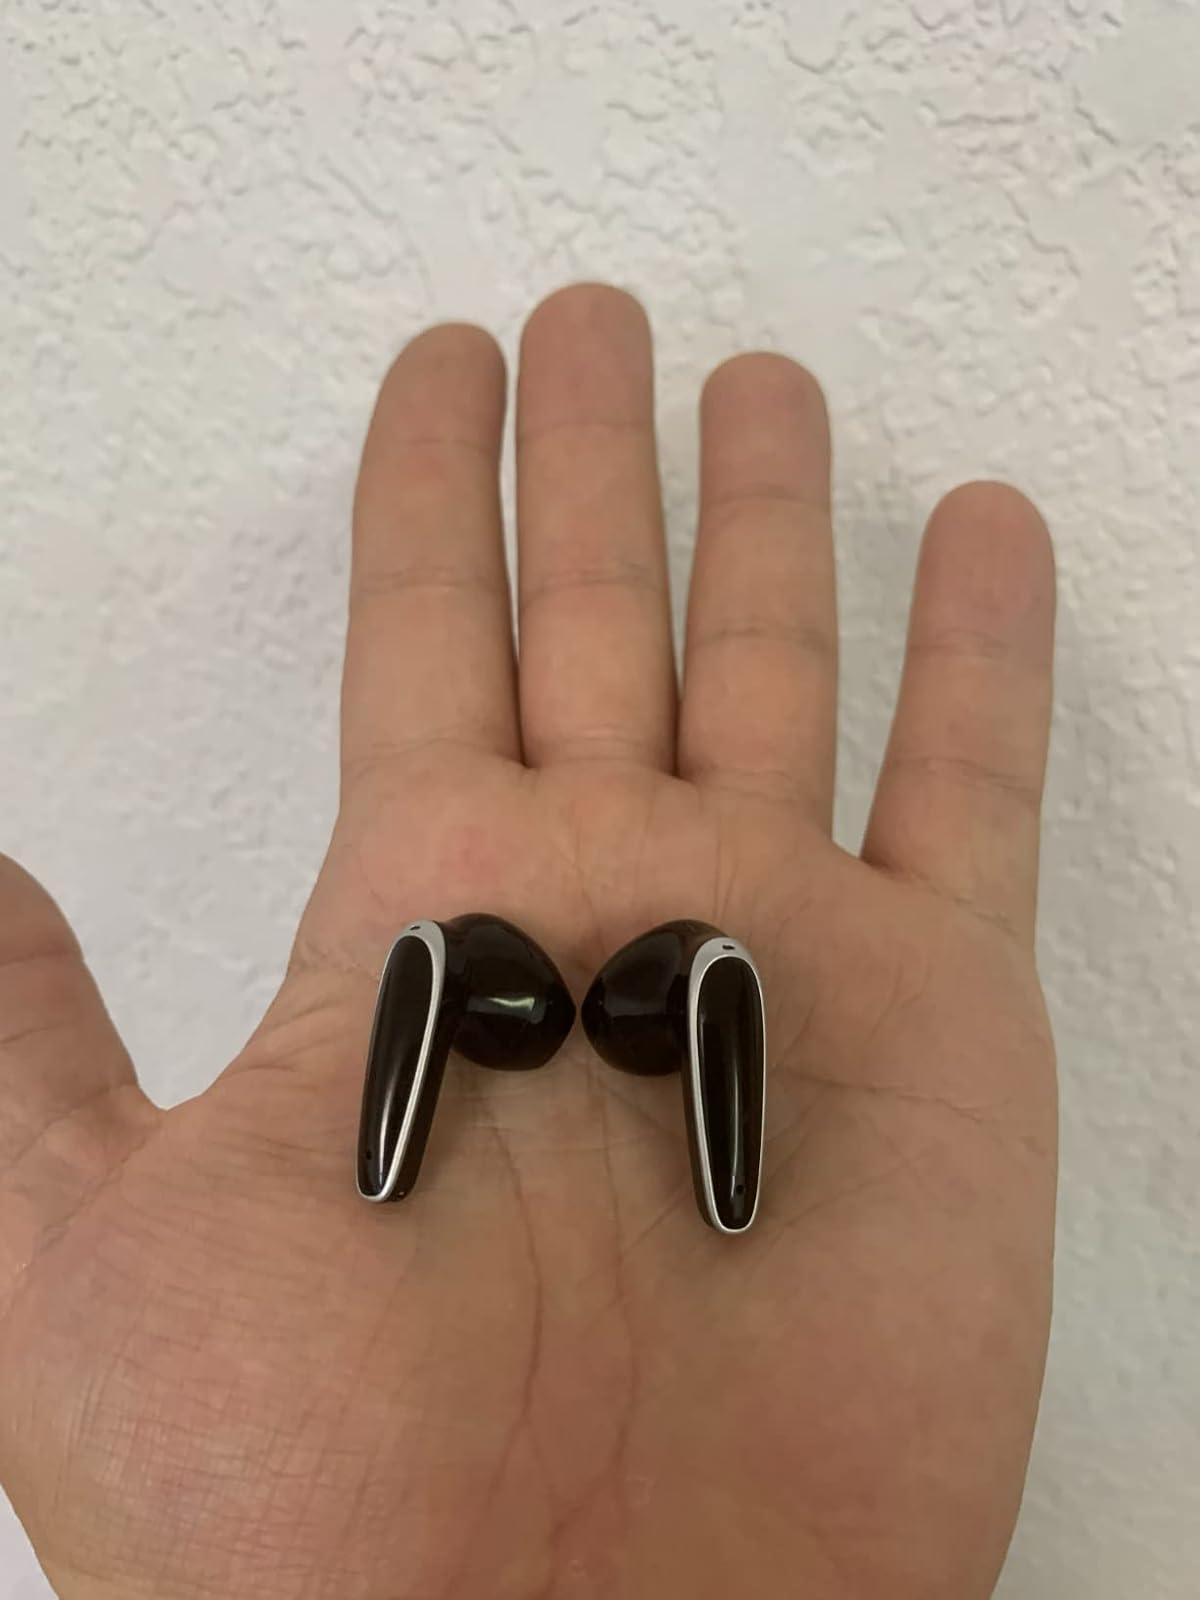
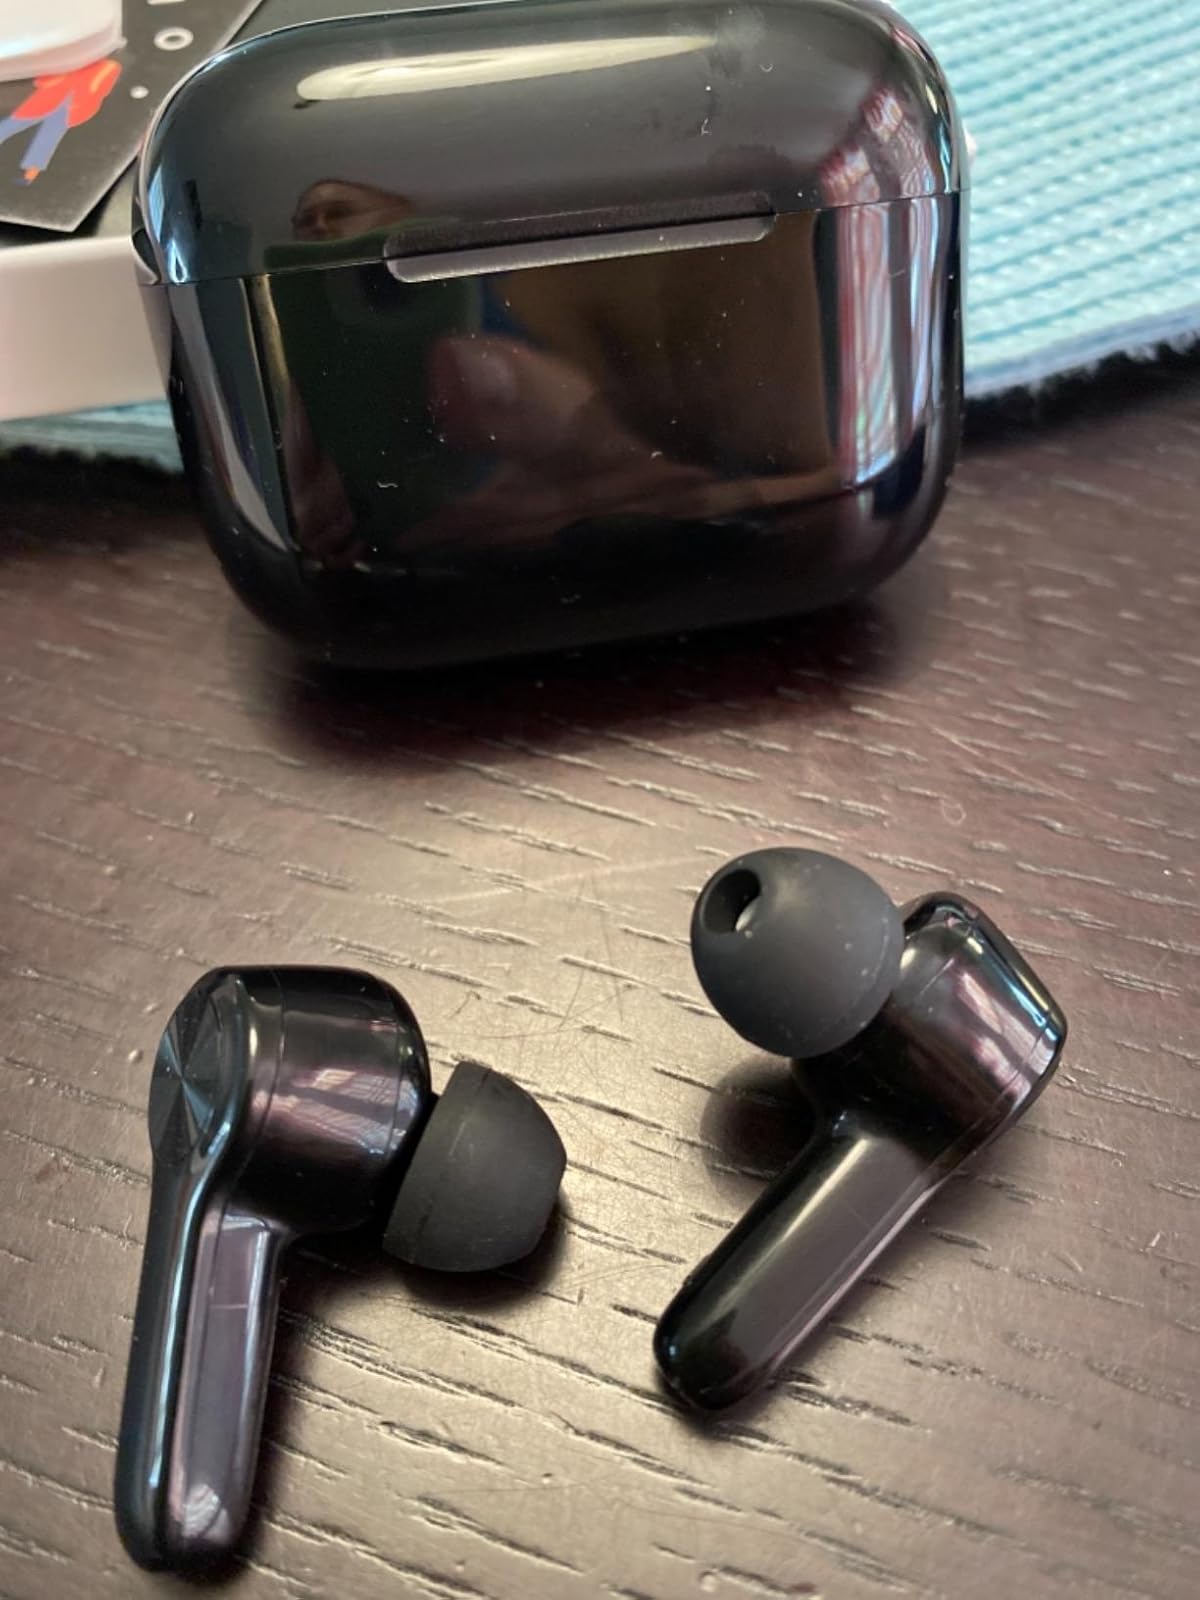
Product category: earbuds
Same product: no